Chertsey

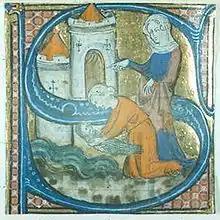
folio 6r of a Breviary of Chertsey Abbey

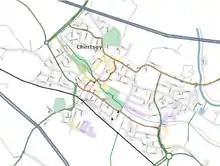
Simple road and watercourse map of the urban and suburban majority of Chertsey, which continues on postal, ecclesiastical parochial and ward definitions to the north and to the south-west.

Chertsey is one of the oldest market towns in England. Its Church of England parish church dates to the 12th century (see below) and the farmhouse of the Hardwick in the elevated southwest is of 16th-century construction. It grew to all sides but the north around Chertsey Abbey, founded in 666 A.D. by Eorcenwald, Bishop of London, using a donation by Frithwald. Until the end of use of the hundreds, used in the feudal system until the establishment of Rural Districts and Urban District Councils, the name chosen for the wider Chertsey area hundred was Godley Hundred.